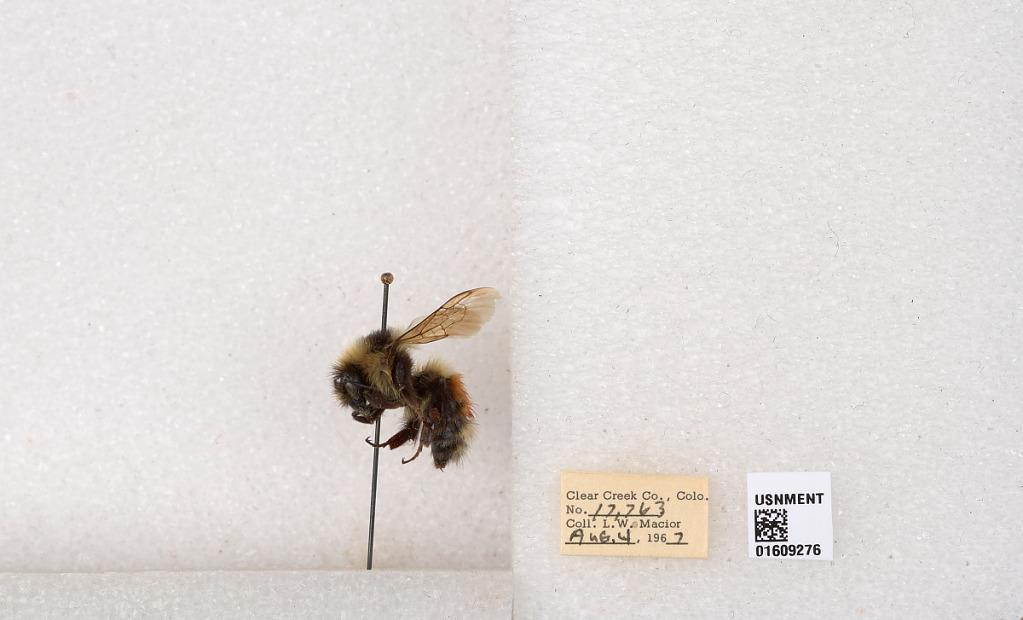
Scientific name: Bombus (Pyrobombus) sylvicola Kirby
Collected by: L. Macior
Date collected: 1967-8-4
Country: United States
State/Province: Colorado
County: Clear Creek
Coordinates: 39.6856, -105.645